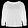
Label: Pullover